Milan Baroš

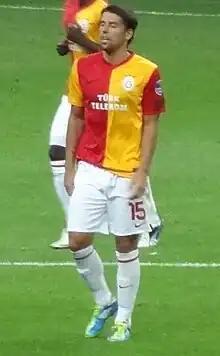
Baroš playing for Galatasaray in 2011

In August 2008, Baroš joined Turkish champions Galatasaray from Lyon for a fee of €4.7 million. He made his first appearance against Kayserispor, playing the last 15 minutes. Baroš scored his first two goals for the club in the UEFA Cup first round, first leg game against Bellinzona. Three days later, in his first league start, he once again scored two goals against Kocaelispor, with Galatasaray going on to win the match 4–1. On 21 December 2008, Baroš scored a hat-trick in the 4–2 Süper Lig derby win against Beşiktaş, converting two penalties and scoring one from open play. He scored another hat-trick later in the season against Hacettepe. He finished the 2008–09 season as the Süper Lig top scorer with 20 goals.